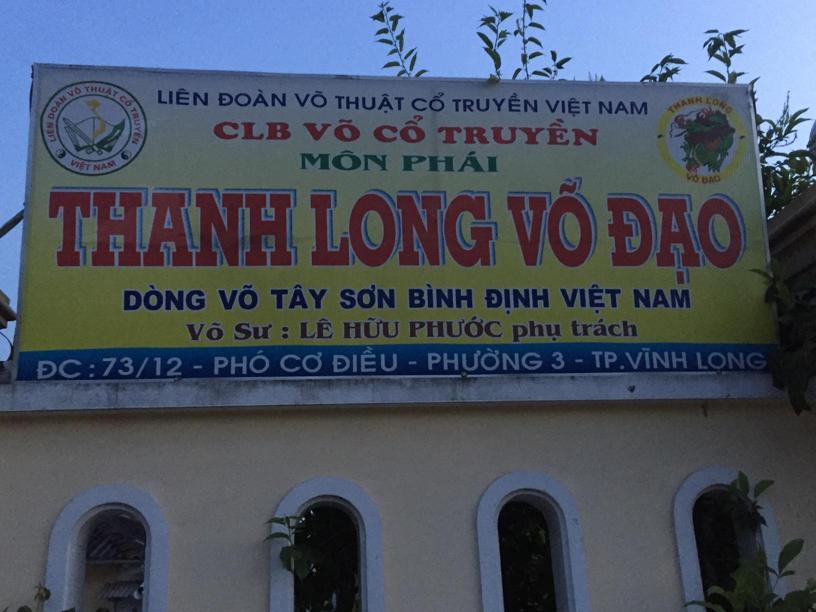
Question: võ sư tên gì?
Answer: lê hữu phước